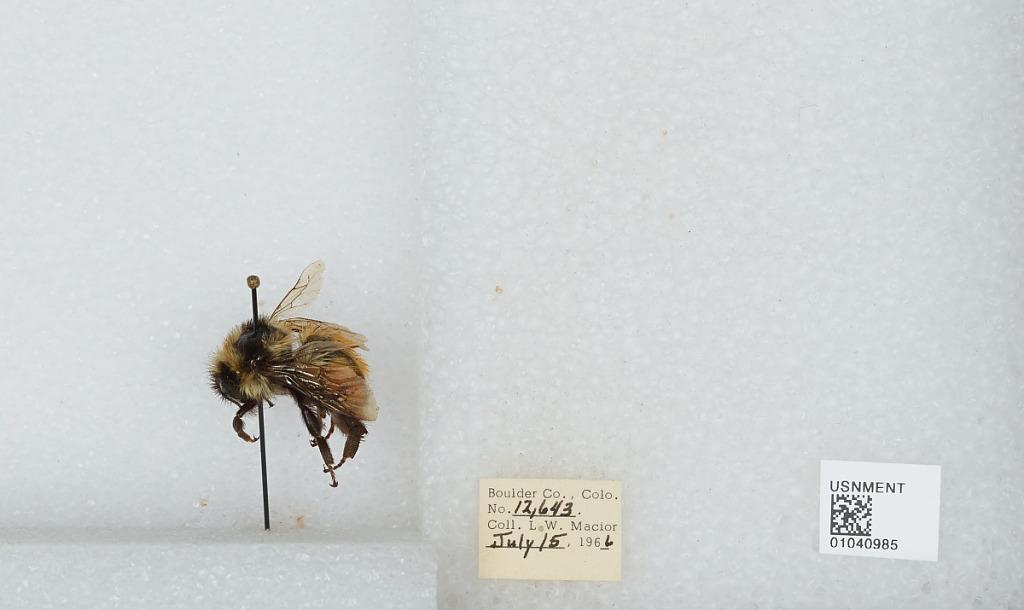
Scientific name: Bombus (Pyrobombus) sylvicola Kirby
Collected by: L. Macior
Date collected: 1966-7-15
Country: United States
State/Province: Colorado
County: Boulder
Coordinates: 40.0722, -105.584